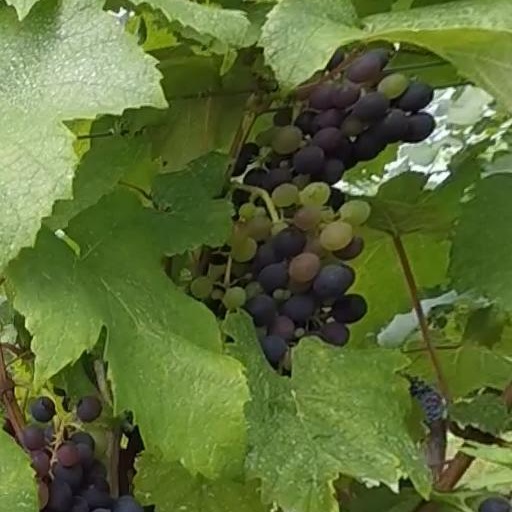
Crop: grape